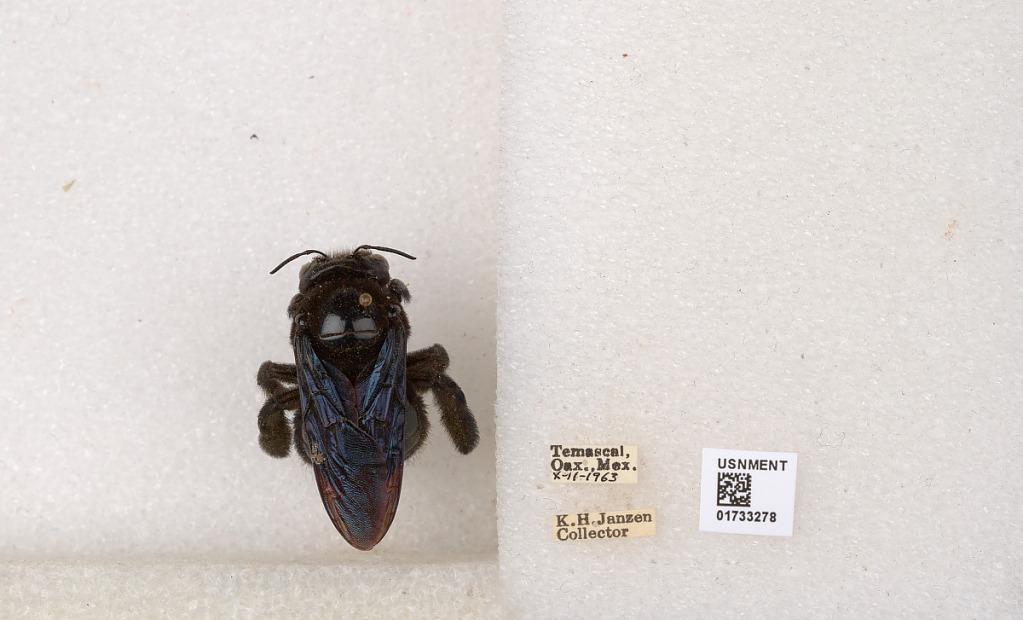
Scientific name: Xylocopa (Megaxylocopa) fimbriata Fabricius
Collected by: K. Janzen
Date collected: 1963-10-11
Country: Mexico
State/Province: Oaxaca
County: San Miguel Soyaltepec
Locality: Temascal